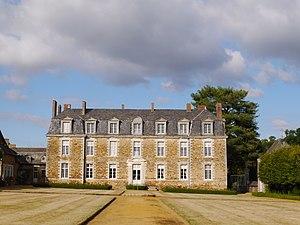
Le château en 2016.
Cet article recense les monuments historiques du nord de Maine-et-Loire, en France.
L'Hôtellerie-de-Flée est une ancienne commune française située dans le département de Maine-et-Loire, en région Pays de la Loire.